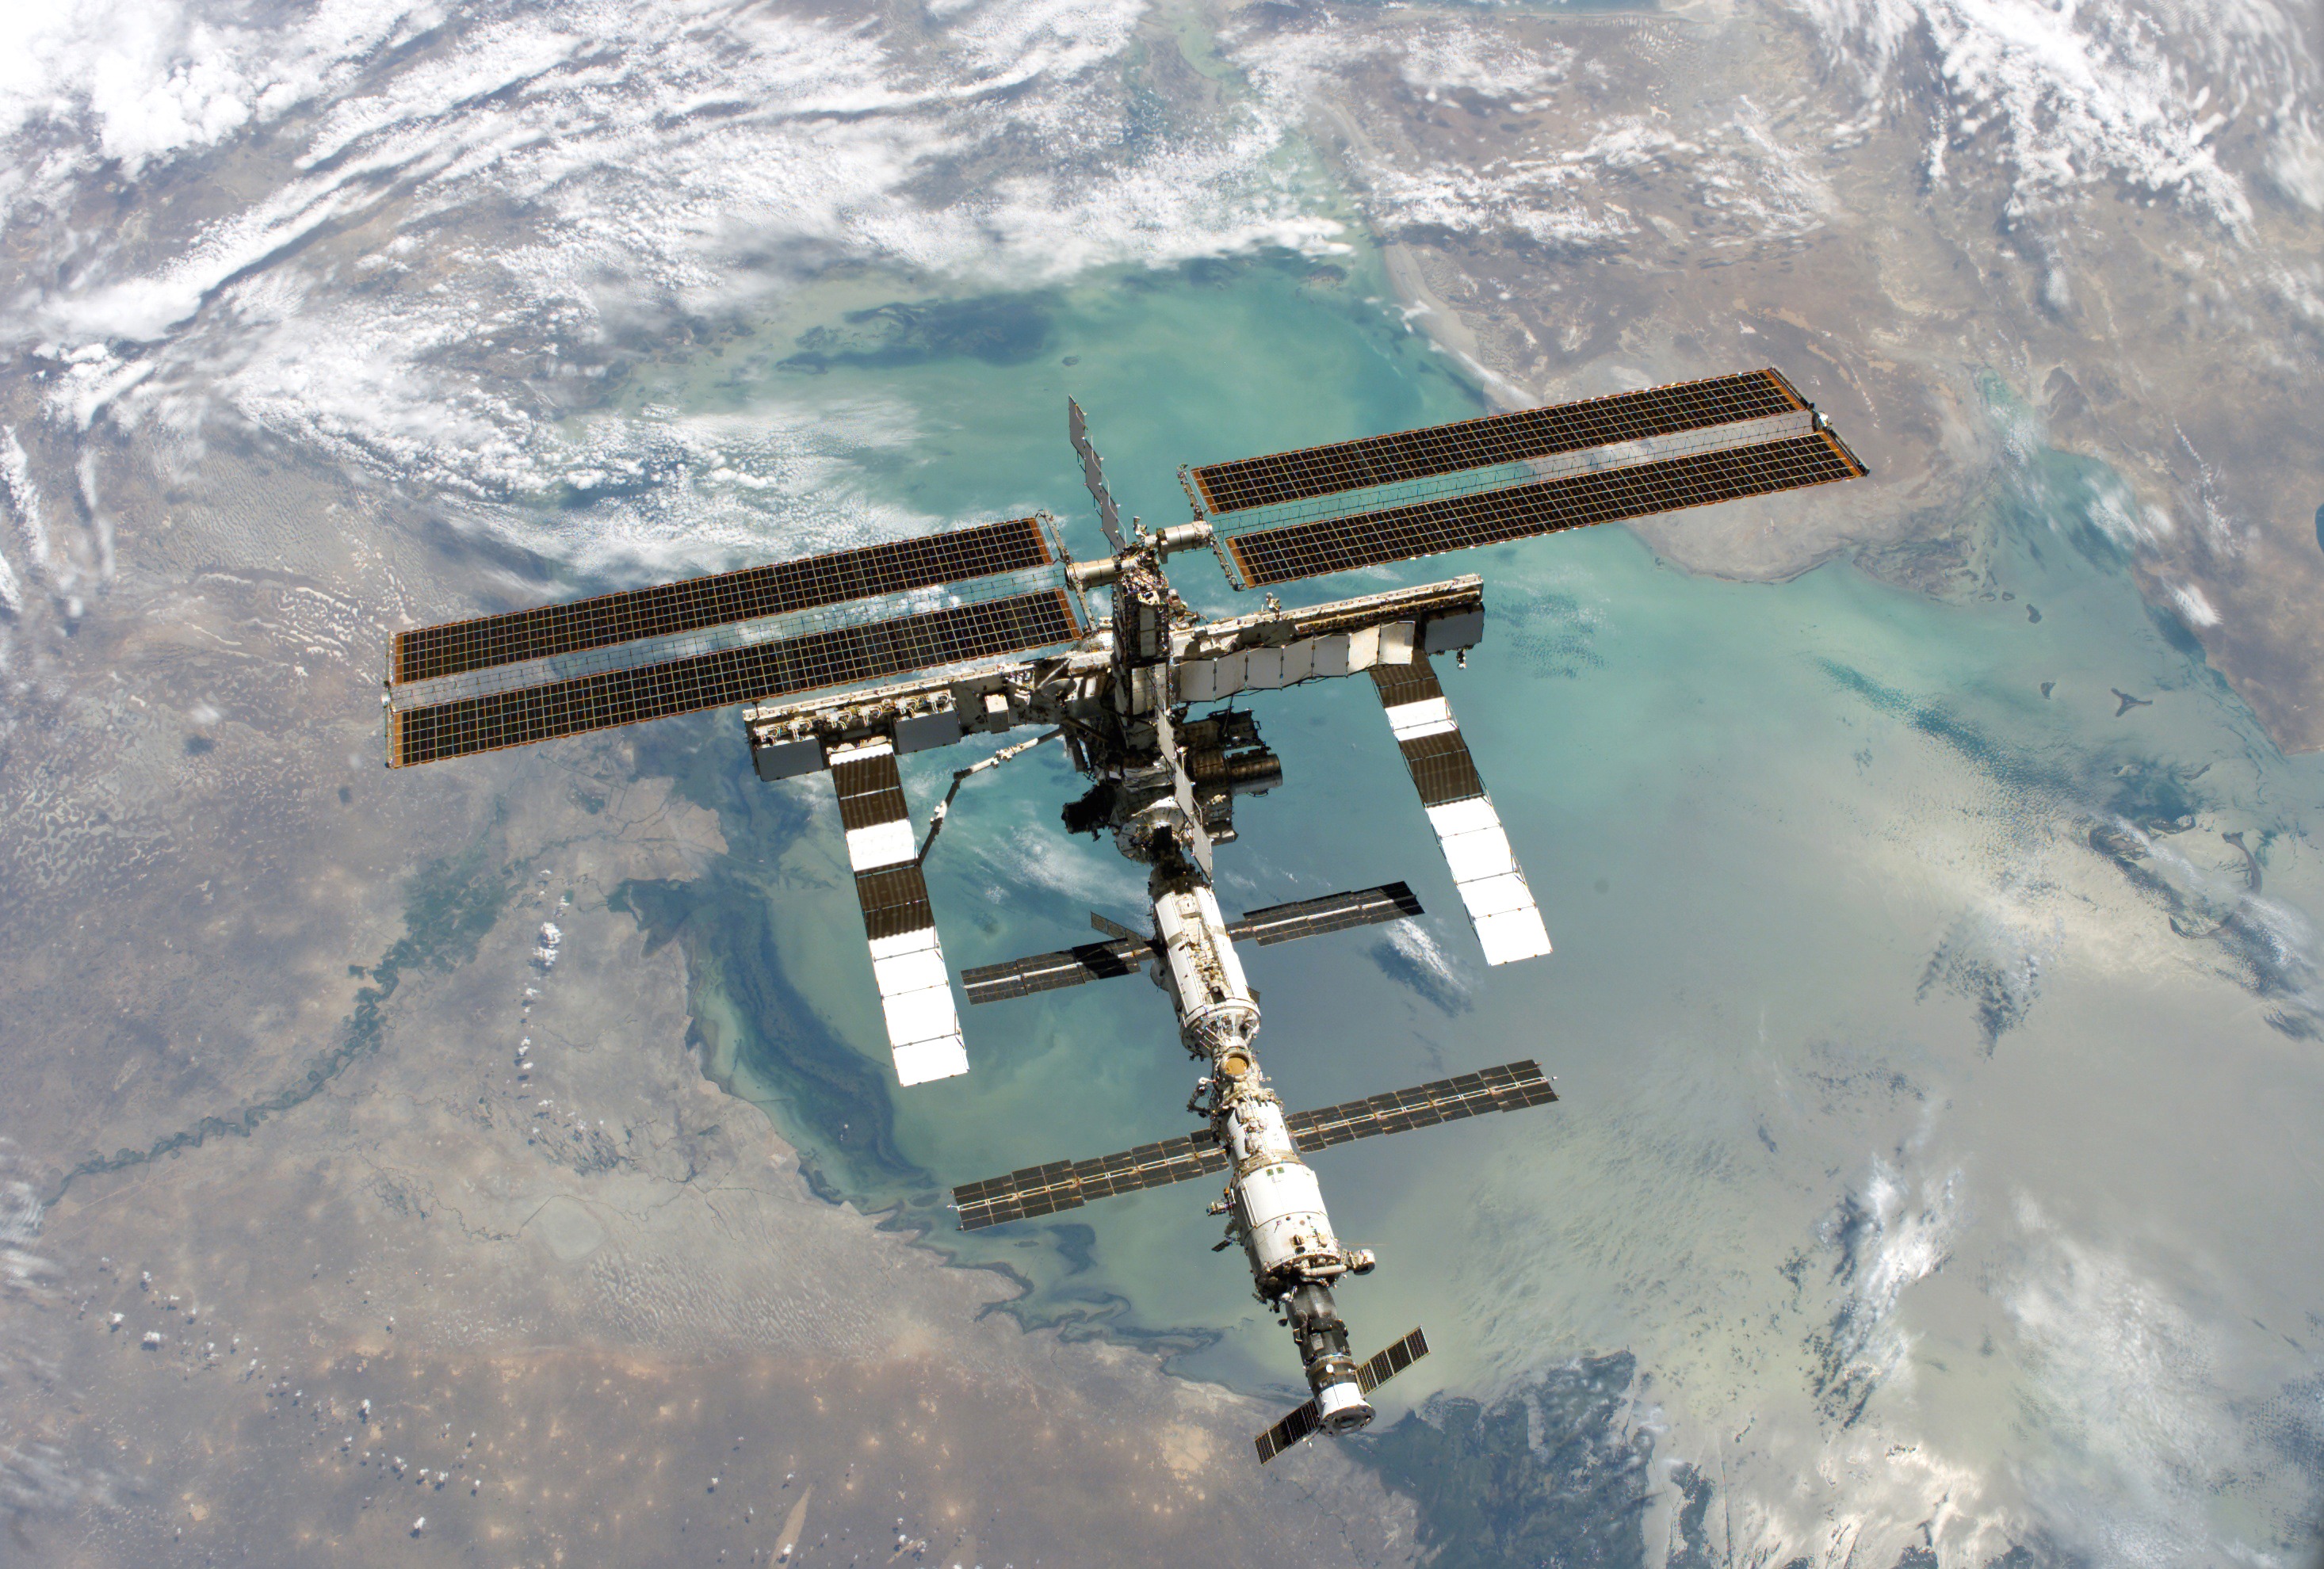
wing, airplane, aircraft, vehicle, aviation, flight, space, helicopter, nasa, spaceship, international space station, science fiction, solar cells, air force, space travel, space station, solar modules, military aircraft, atmosphere of earth, aircraft engine